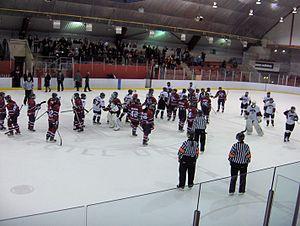
2ième match de la série éliminatoire Montréal-Brampton dans la league Canadian Women Hockey League. Match a eu lieu le 12 mars 2011 à l'Aréna McConnell de l'Université McGill, Montréal, Canada.
La Ligue canadienne de hockey féminin ou LCHF était une ligue de hockey sur glace féminin qui a fonctionné entre 2007 et 2019, et l'une des deux grandes ligues majeures de hockey sur glace féminin d'Amérique du Nord avec la Ligue nationale de hockey féminin ou LNHF.
L'Aréna McConnell est une patinoire de hockey sur glace située au bout de la rue University, au nord de l'avenue des Pins, à l’arrière du Stade Percival-Molson dans l'arrondissement Ville-Marie à Montréal, au Québec. L'aréna est détenu et exploité par l'Université McGill. L'Aréna McConnell est le domicile des équipes de hockey des Redmen de McGill et des Martlets de McGill.
Les Redmen est le nom porté par toutes les équipes sportives masculines d'élite de l'Université McGill, située à Montréal, au Québec. Les équipes féminines sont représentées sous le nom de Martlets.
Les Canadiennes de Montréal, anciennement nommées Stars de Montréal, sont une équipe féminine de hockey sur glace de la ville de Montréal, dans la province de Québec au Canada. L'équipe joue ses matchs à domicile au Complexe Claude-Robillard à Montréal et fait ses débuts dans la Ligue canadienne de hockey féminin dès sa création en 2007. La formation des Stars remporte à quatre reprises les séries éliminatoires de la LCHF et remporte ainsi la Coupe Clarkson en 2009, 2011, 2012 et 2017.